Adam Plachetka

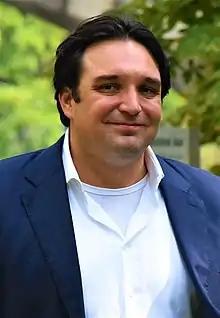

Adam Plachetka (born 4 May 1985) is a Czech bass-baritone. He was born in Prague, where he was also educated, and won several singing competitions in the Czech Republic. In 2005 he made his debut at the National Theatre in Prague, where his roles have included the title role in "Don Giovanni", Figaro ("Le nozze di Figaro"), Guglielmo ("Così fan tutte"), Nardo ("La finta giardiniera"), Publio ("La clemenza di Tito") and Argante ("Rinaldo"). For the Prague State Opera, he sang Papageno ("Die Zauberflöte") and Don Basilio ("Il barbiere di Siviglia").